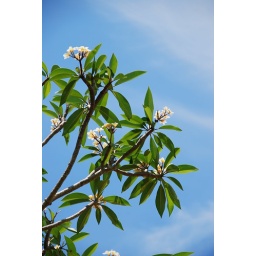
A pic of the flowers on a tree in Da Nang, Vietnam